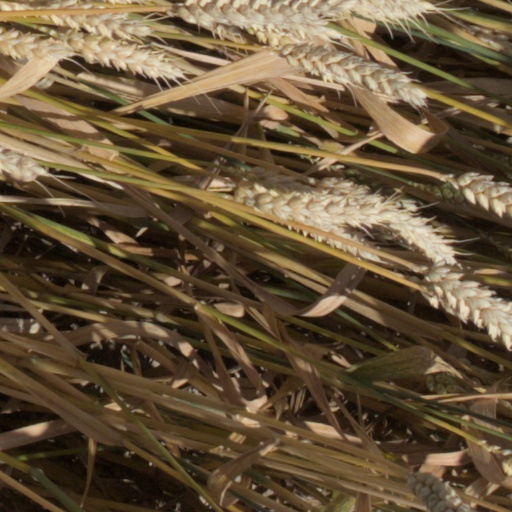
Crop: wheat